Térénez bridge

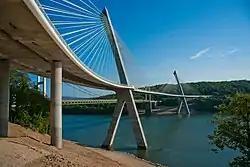

The Térénez bridge is a cable-stayed bridge, located between Landévennec and Rosnoën, Finistère, France.